ROH Man Up

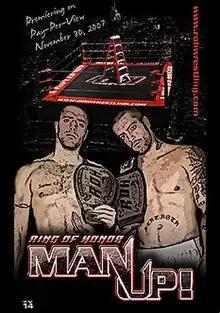
Promotional poster featuring The Briscoe Brothers

Man Up was a professional wrestling pay-per-view (PPV) event promoted by Ring of Honor (ROH). It took place on September 15, 2007, at the Frontier Fieldhouse in Chicago Ridge, Illinois, the site of the second PPV taping Driven, and first aired on November 30. The show takes its name from the popular catchphrase "Time To Man Up" of the Briscoe Brothers who are featured in the main event of the show. This PPV also marked the first appearance of Jimmy Jacob's new stable The Age of the Fall. The Wrestling Observer Newsletter named this the best overall show of 2007.